Mexborough and Swinton Tramway

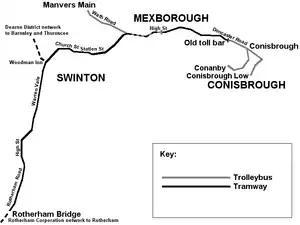
The Mexborough & Swinton tramway network in 1920.

Although plans were originally put forward in 1876 and again in 1881 it was not until August 1905 that construction of a standard gauge tramway finally commenced. The system commenced with a connection to that operated by Rotherham Corporation at the borough boundary, the point where the road crossed a small bridge on Earl Fitzwilliam’s Greasbrough Canal close by Rotherham Road railway station. The line ran through Parkgate, Rawmarsh, Swinton and Mexborough before terminating at the Old Toll Bar at the east end of Mexborough, a point just prior to the crossing of the South Yorkshire Navigation.